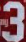
Number: 3